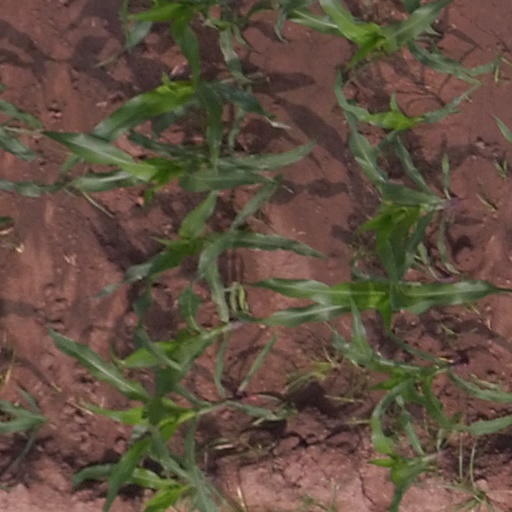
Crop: maize; corn